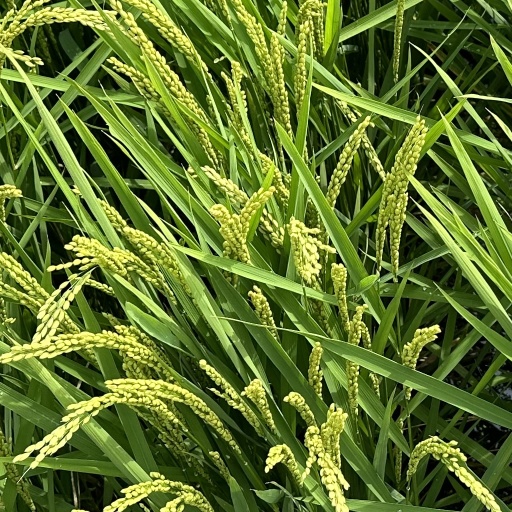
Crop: rice